Cocoa Junior High School

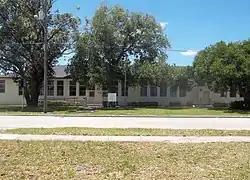
The school building in 2019

Cocoa Junior High School is a historic school building in Cocoa, Florida (Brevard County). Built in 1923-24, it is one of the oldest remaining Rosenwald Schools in Florida. After the school closed in 1954, the building served as a community center and later as an African-American history museum.